Splashdown

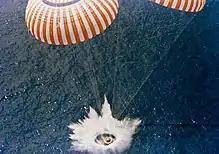
Apollo 15 makes contact with the Pacific Ocean.

Splashdown is the method of landing a spacecraft or launch vehicle in a body of water, usually by parachute. This has been the primary recovery method of American capsules including NASA’s Mercury, Gemini, Apollo and Orion along with the private SpaceX Dragon. It is also possible for the Boeing Starliner, Russian Soyuz, and the Chinese Shenzhou crewed capsules to land in water in case of contingency. NASA recovered the Space Shuttle solid rocket boosters (SRBs) via splashdown, as is done for Rocket Lab's Electron first stage.